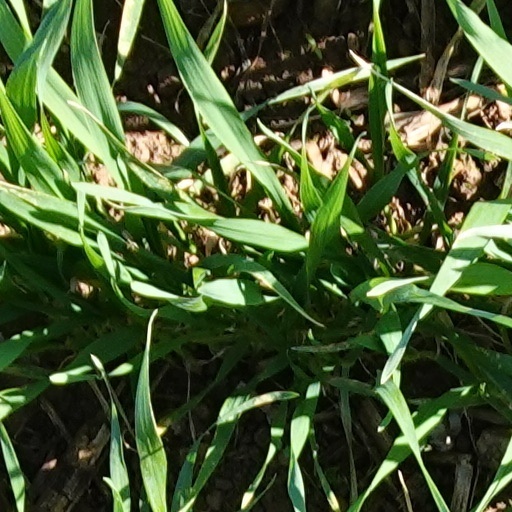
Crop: wheat